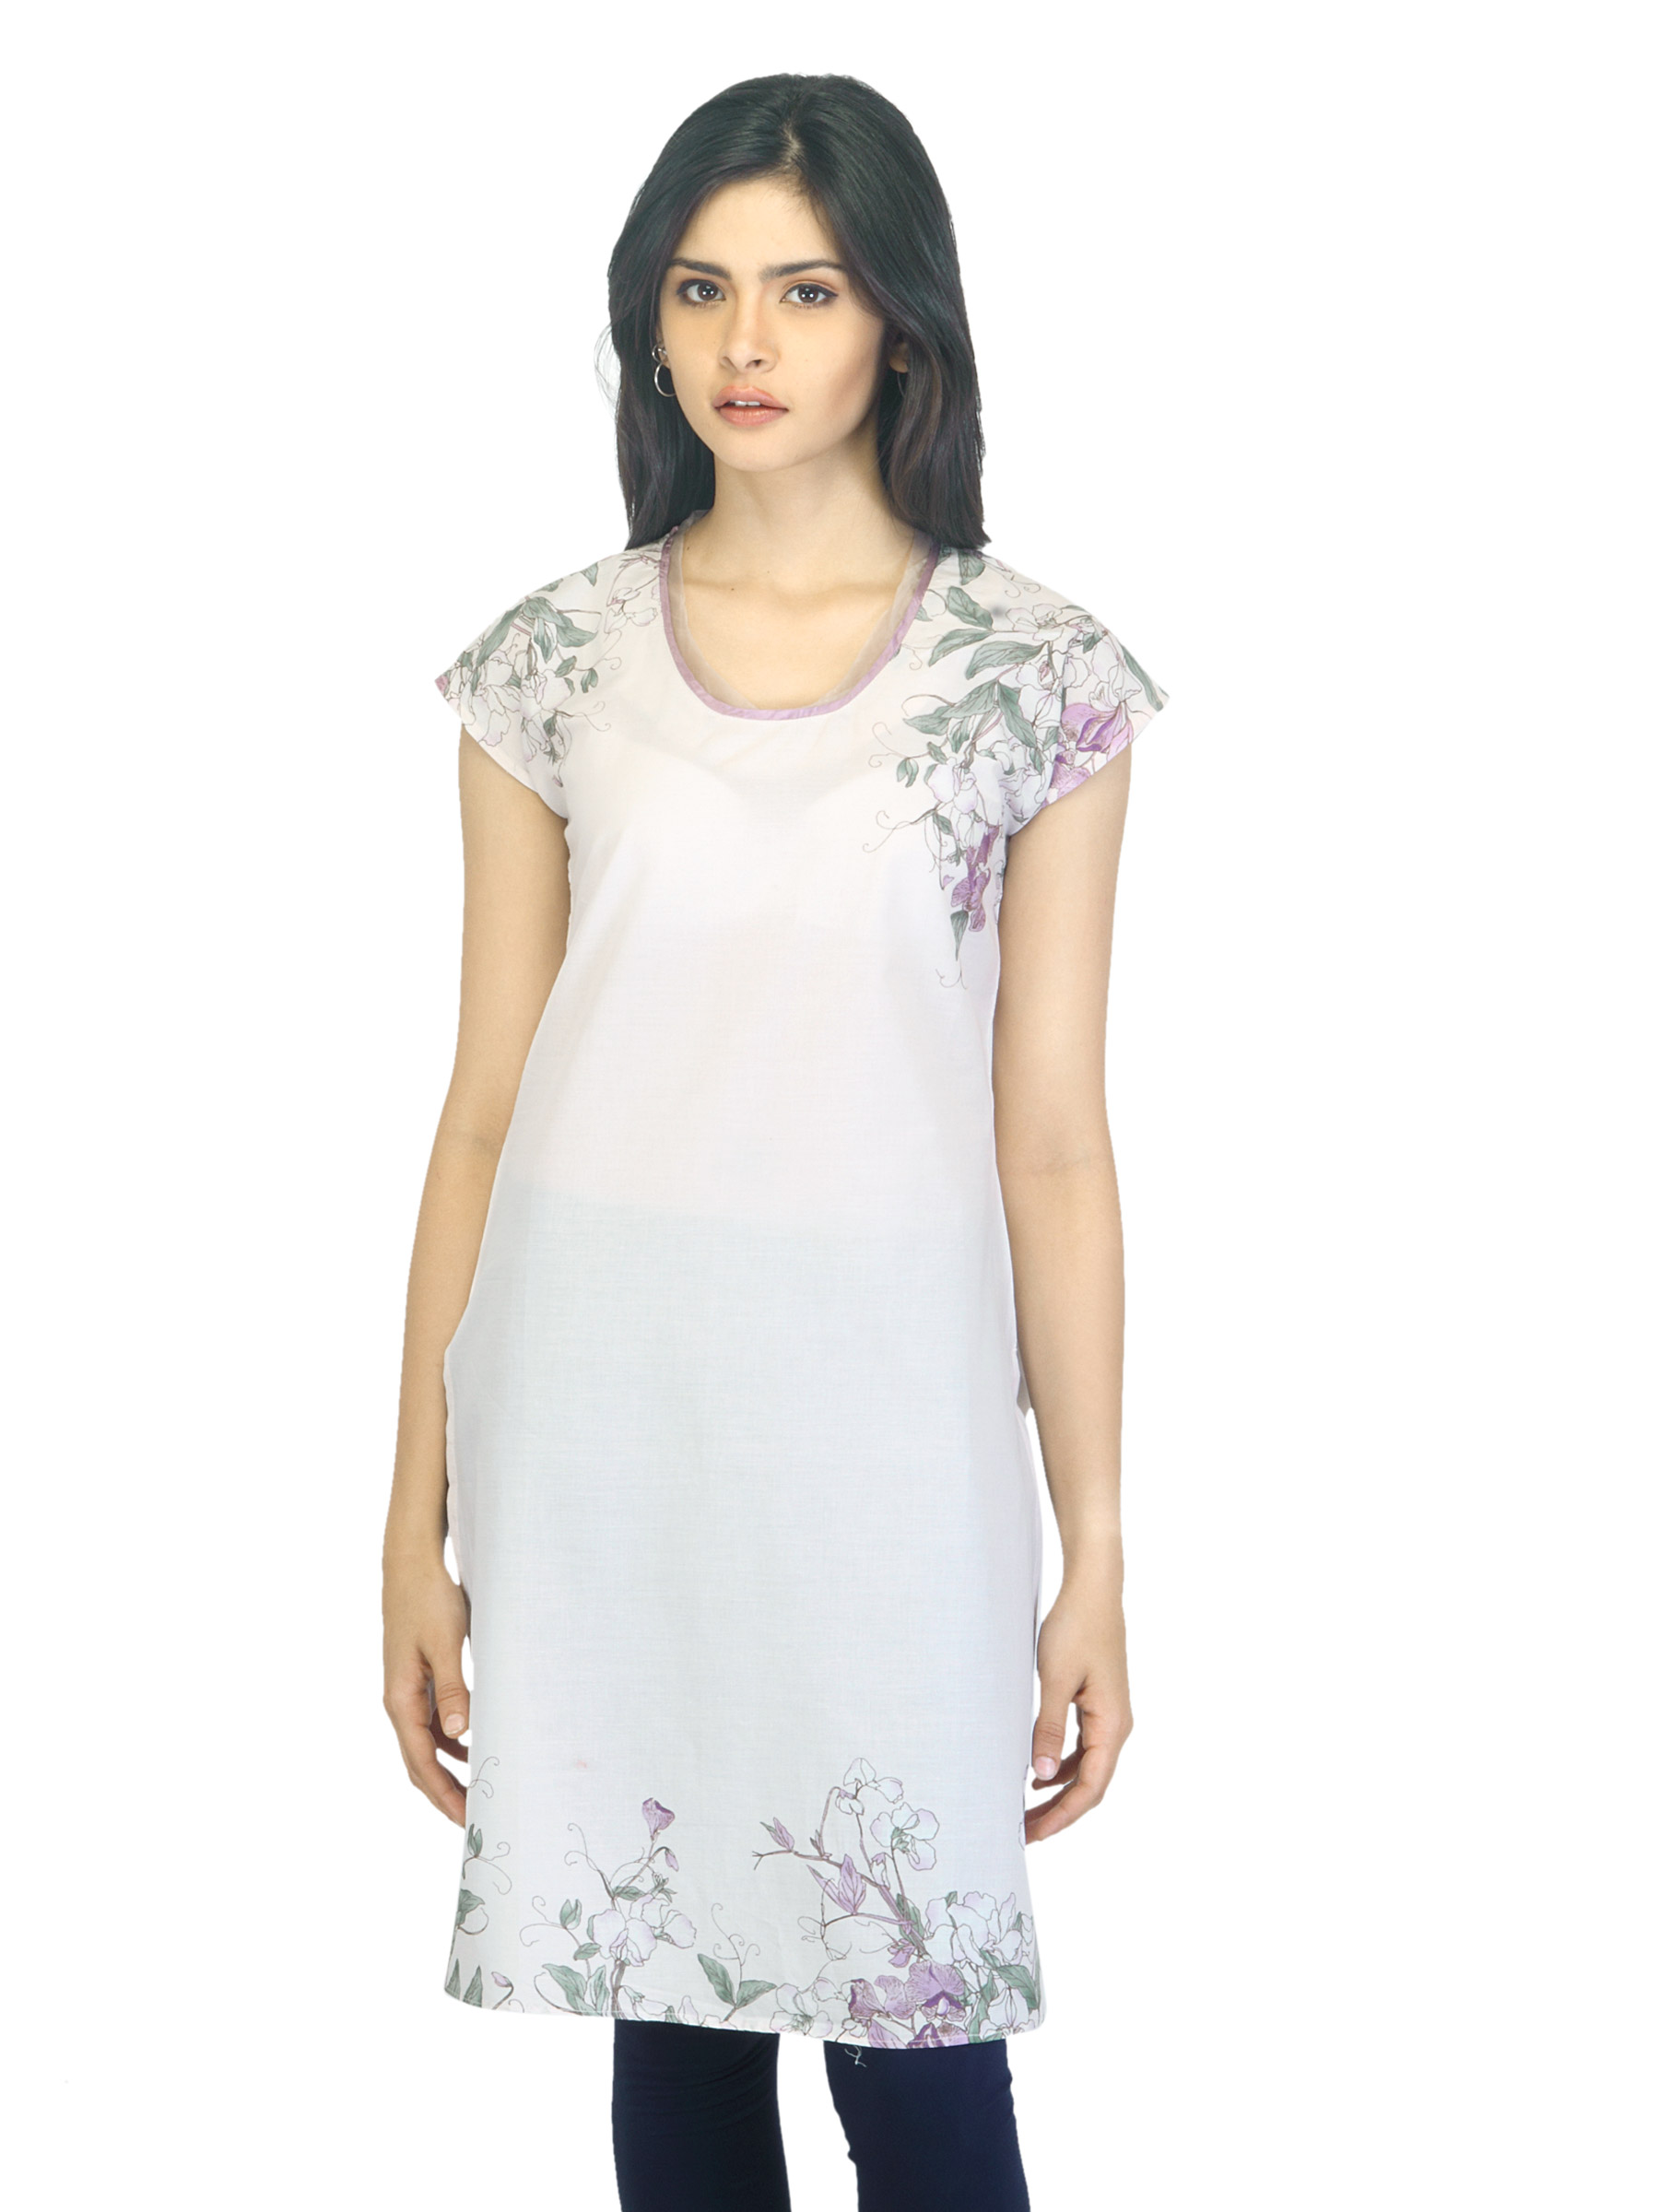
W Women Printed  Light Pink Kurta
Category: Apparel / Topwear / Kurtas
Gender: Women
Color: Pink
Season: Summer 2012
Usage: Ethnic